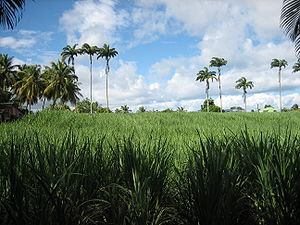
Guadeloupe
Basse-Terre, Ø
Guadeloupe er et fransk oversøisk departement i Caribien bestående